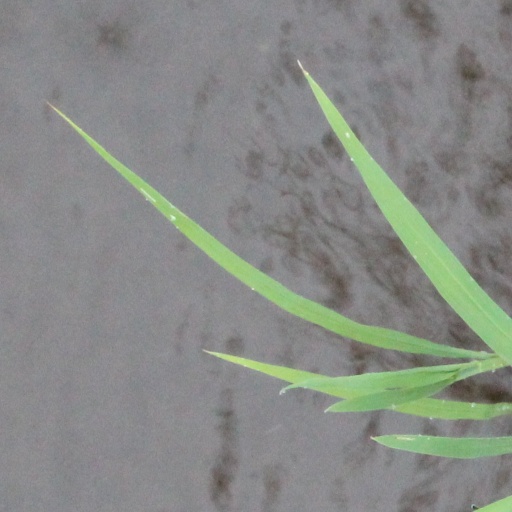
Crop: rice